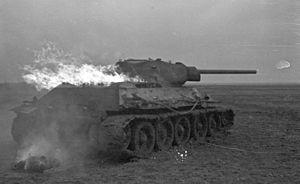
Russia. Panzer T-34 en flammes. Italiano: Russia. Carro armato T-34 in fiamme.